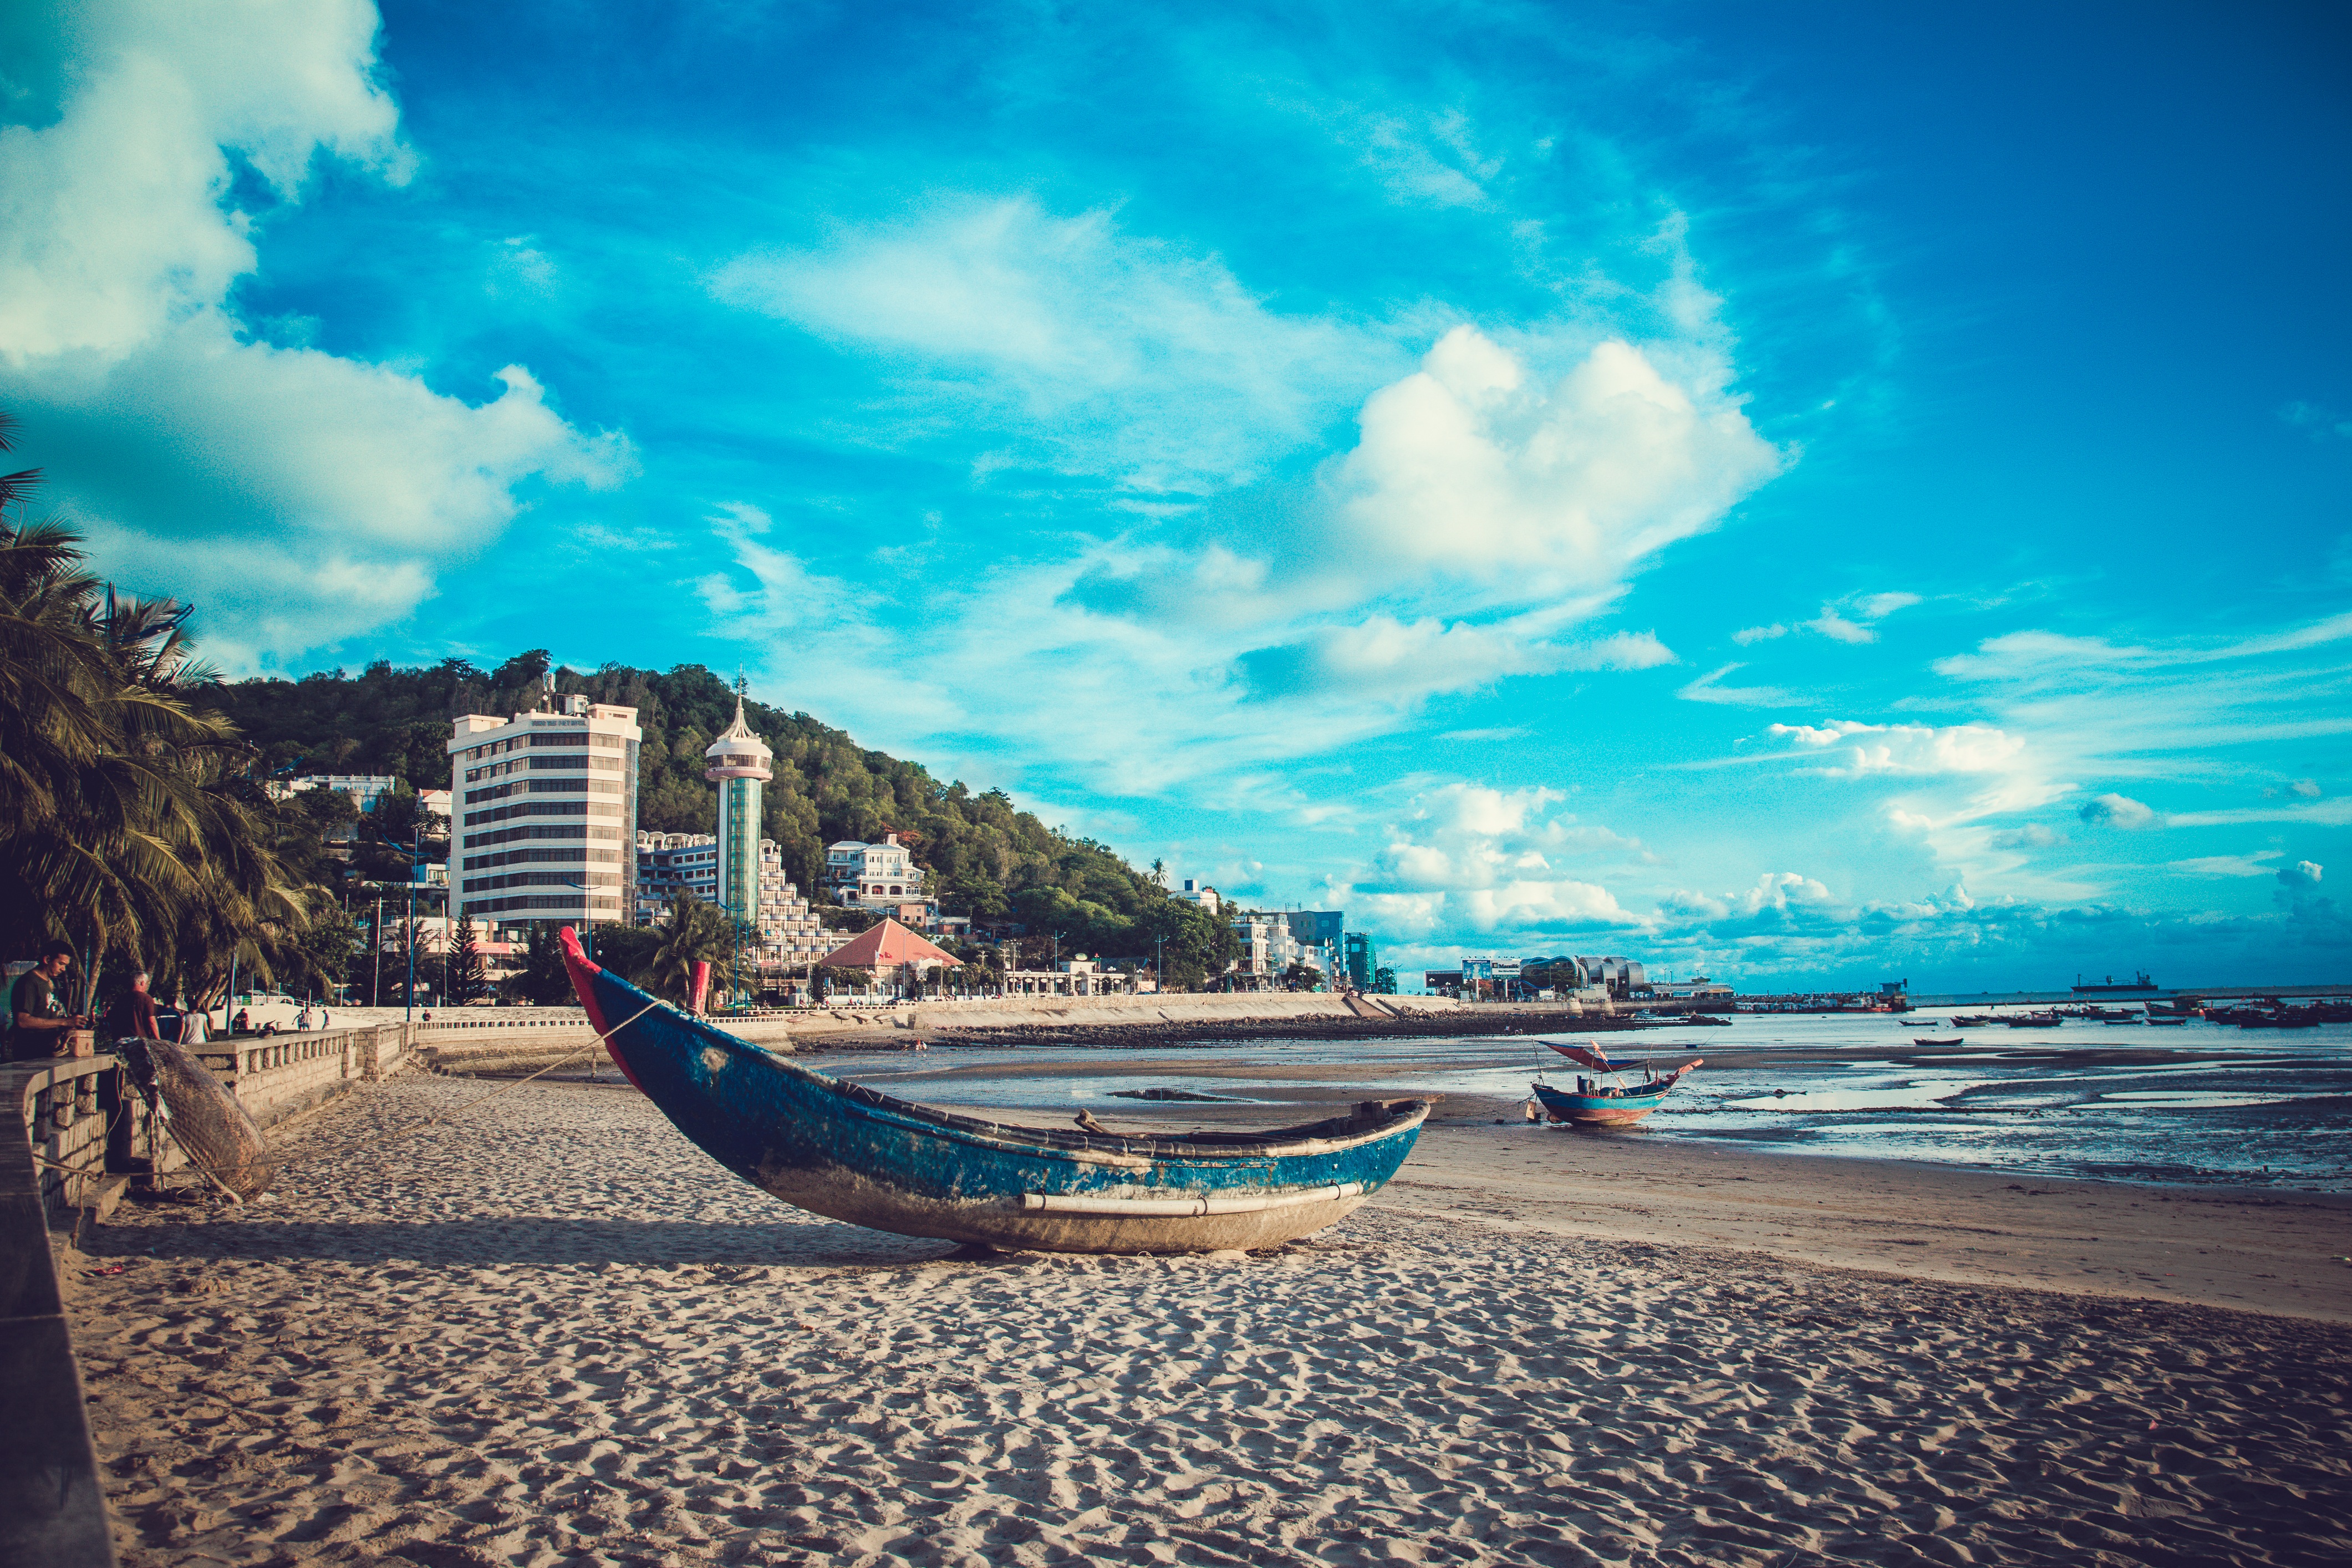
beach, sea, sand, ocean, horizon, cloud, sky, sunlight, morning, shore, wave, vacation, dusk, evening, vehicle, bay, asia, blue, seashore, blue sky, fishing boat, caribbean, vietnam, computer wallpaper